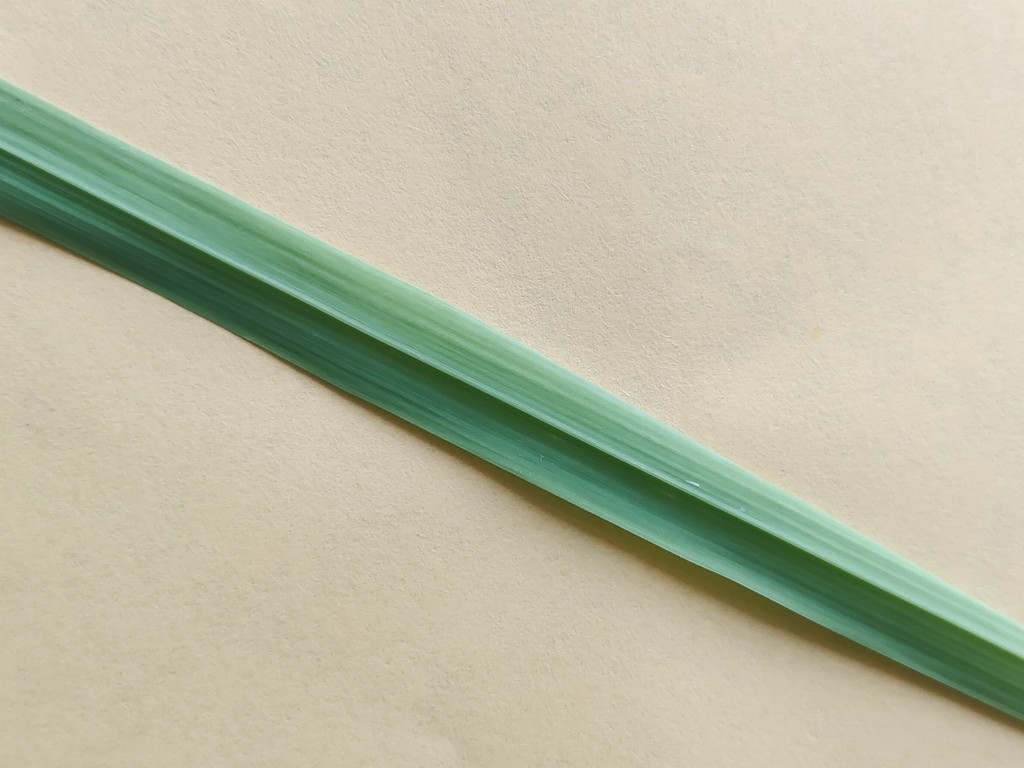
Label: Healthy